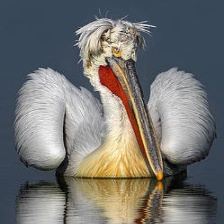
Species: DALMATIAN PELICAN
Scientific name: PELECANUS CRISPUS